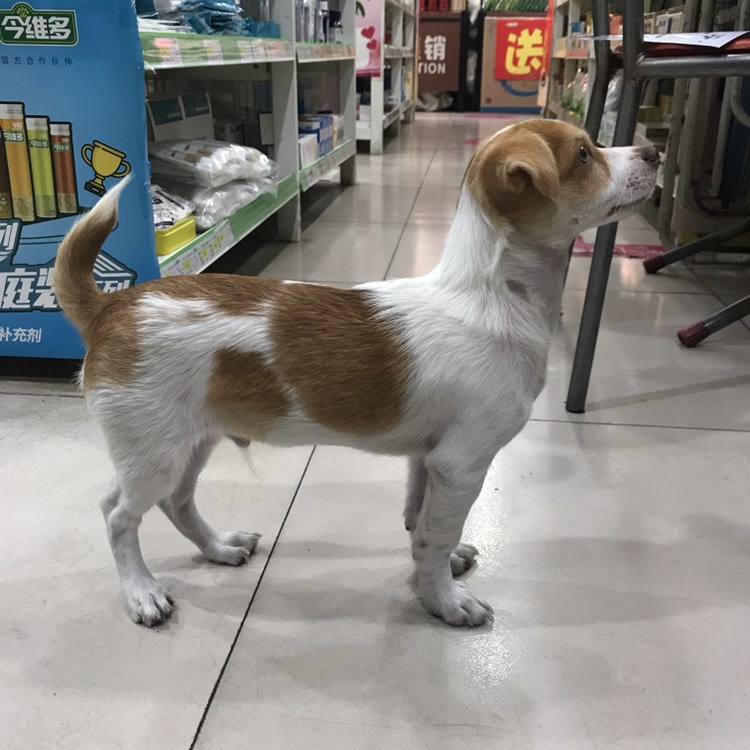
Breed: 806-n000129-papillon